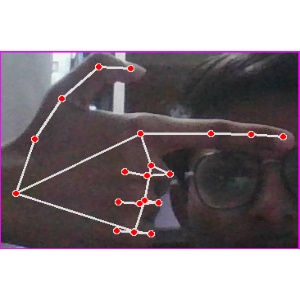
अक्षर: ब